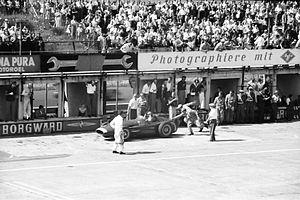
Le Grand Prix d'Allemagne 1957, disputé sur le Nürburgring le 4 août 1957, est la soixante-deuxième épreuve du championnat du monde de Formule 1 courue depuis 1950 et la sixième manche du championnat 1957. La course est également ouverte aux monoplaces de Formule 2, qui bénéficient d'un classement séparé.